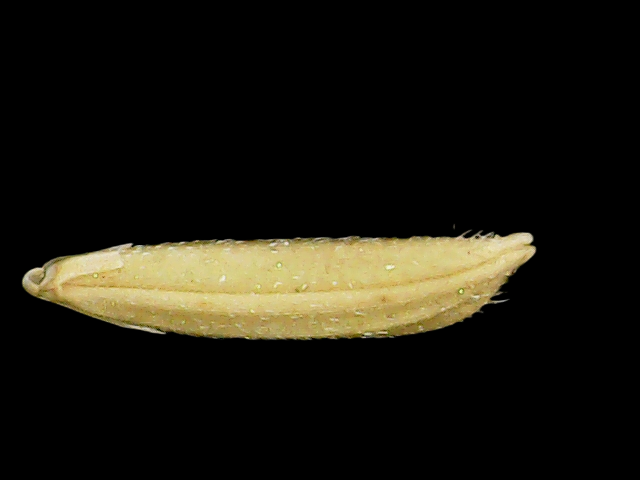
Rice variety: Binadhan20